Proletariat

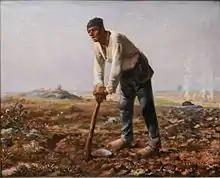
Jean-François Millet – The man with the hoe

In the early 19th century, many Western European liberal scholarswho dealt with social sciences and economicspointed out the socio-economic similarities of the modern rapidly growing industrial worker class and the classic proletarians. One of the earliest analogies can be found in the 1807 paper of French philosopher and political scientist Hugues Felicité Robert de Lamennais. Later it was translated to English with the title "Modern Slavery".